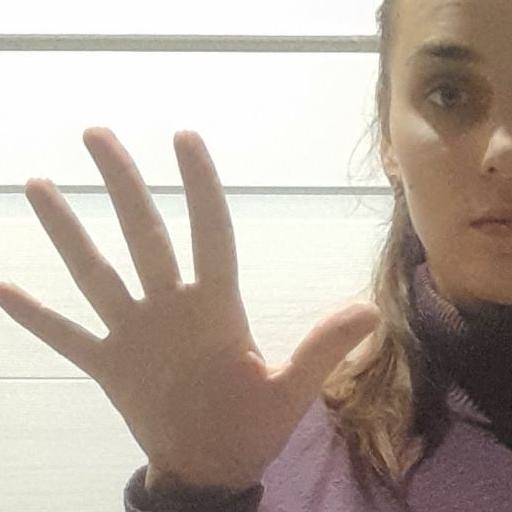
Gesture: palm